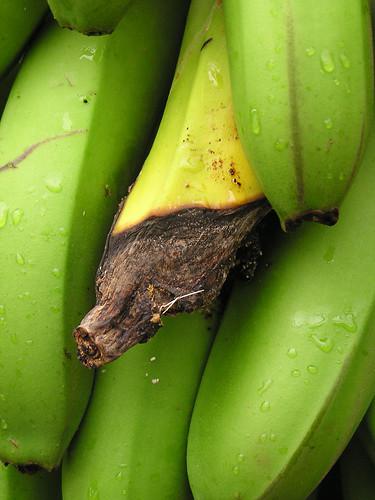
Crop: unknown
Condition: banana_banana_cigar_end_rot